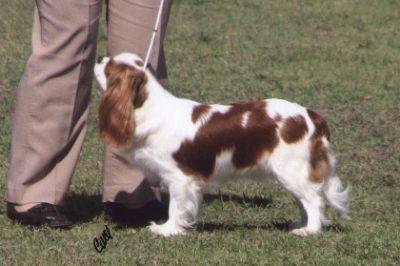
Blenheim_spaniel